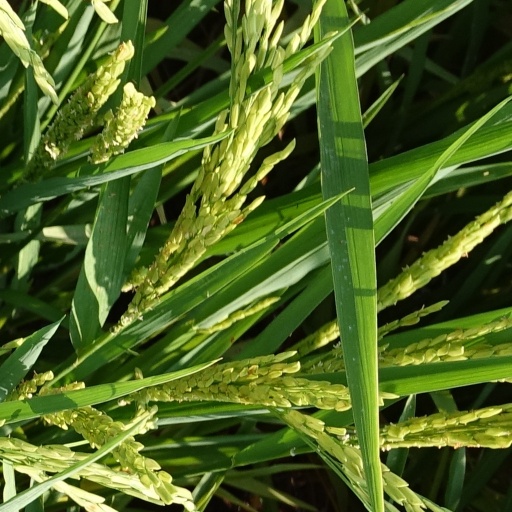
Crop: rice